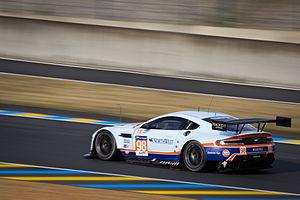
Paul Dalla Lana, né le 1ᵉʳ février 1966 à Vancouver, est un pilote automobile canadien engagé en Championnat du monde d'endurance FIA au sein de l'écurie Aston Martin Racing et en United SportsCar Championship avec l'écurie Spirit of Race sur une Ferrari 488 GT3.